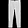
Label: Trouser